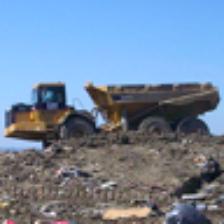
Label: NonHuman